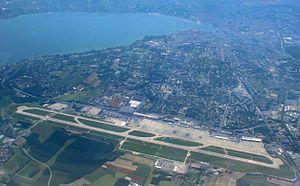
L’aéroport international de Genève, couramment appelé aéroport de Genève-Cointrin, est un aéroport situé dans le canton de Genève, en Suisse. Il dessert principalement le Grand Genève et la Suisse romande. Il est le deuxième aéroport de Suisse après celui de Zurich, tant par la taille que par le trafic passagers. En 2017, 43 % de son trafic passagers est lié à l'activité de la compagnie aérienne easyJet, pour qui Genève est le deuxième plus grand hub après Londres-Gatwick et le hub principal d'easyJet Switzerland.
Genève est une ville suisse située à l’extrémité sud-ouest du Léman. Elle est la deuxième ville la plus peuplée de Suisse après Zurich. Elle est le chef-lieu et la commune la plus peuplée du canton de Genève. En décembre 2019, la ville comptait 205 372 habitants. Son aire métropolitaine, ou aire urbaine, forme une agglomération transfrontalière : le « Grand Genève », qui s'étend sur le canton de Vaud et les départements français de l'Ain et de la Haute-Savoie, pour une population totale en janvier 2015 de 978 790 habitants. L'agglomération genevoise stricto sensu compte 579 227 habitants dans sa partie suisse au 1ᵉʳ janvier 2016, selon l'Office fédéral de la statistique. L'emblème de la ville est son jet d'eau culminant à 140 m.